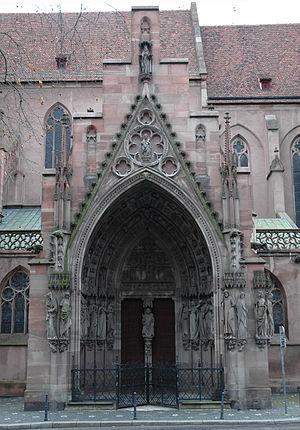
Église Saint-Pierre-le-Jeune protestant de Strasbourg
L’église protestante Saint-Pierre-le-Jeune de Strasbourg se situe place Saint-Pierre-le-Jeune dans le centre historique de la ville. C'est l'une des plus remarquables de Strasbourg, au point de vue de l'histoire de l'art et de l'architecture.